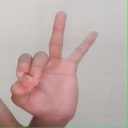
अक्षर: ण